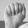
ASL letter: A